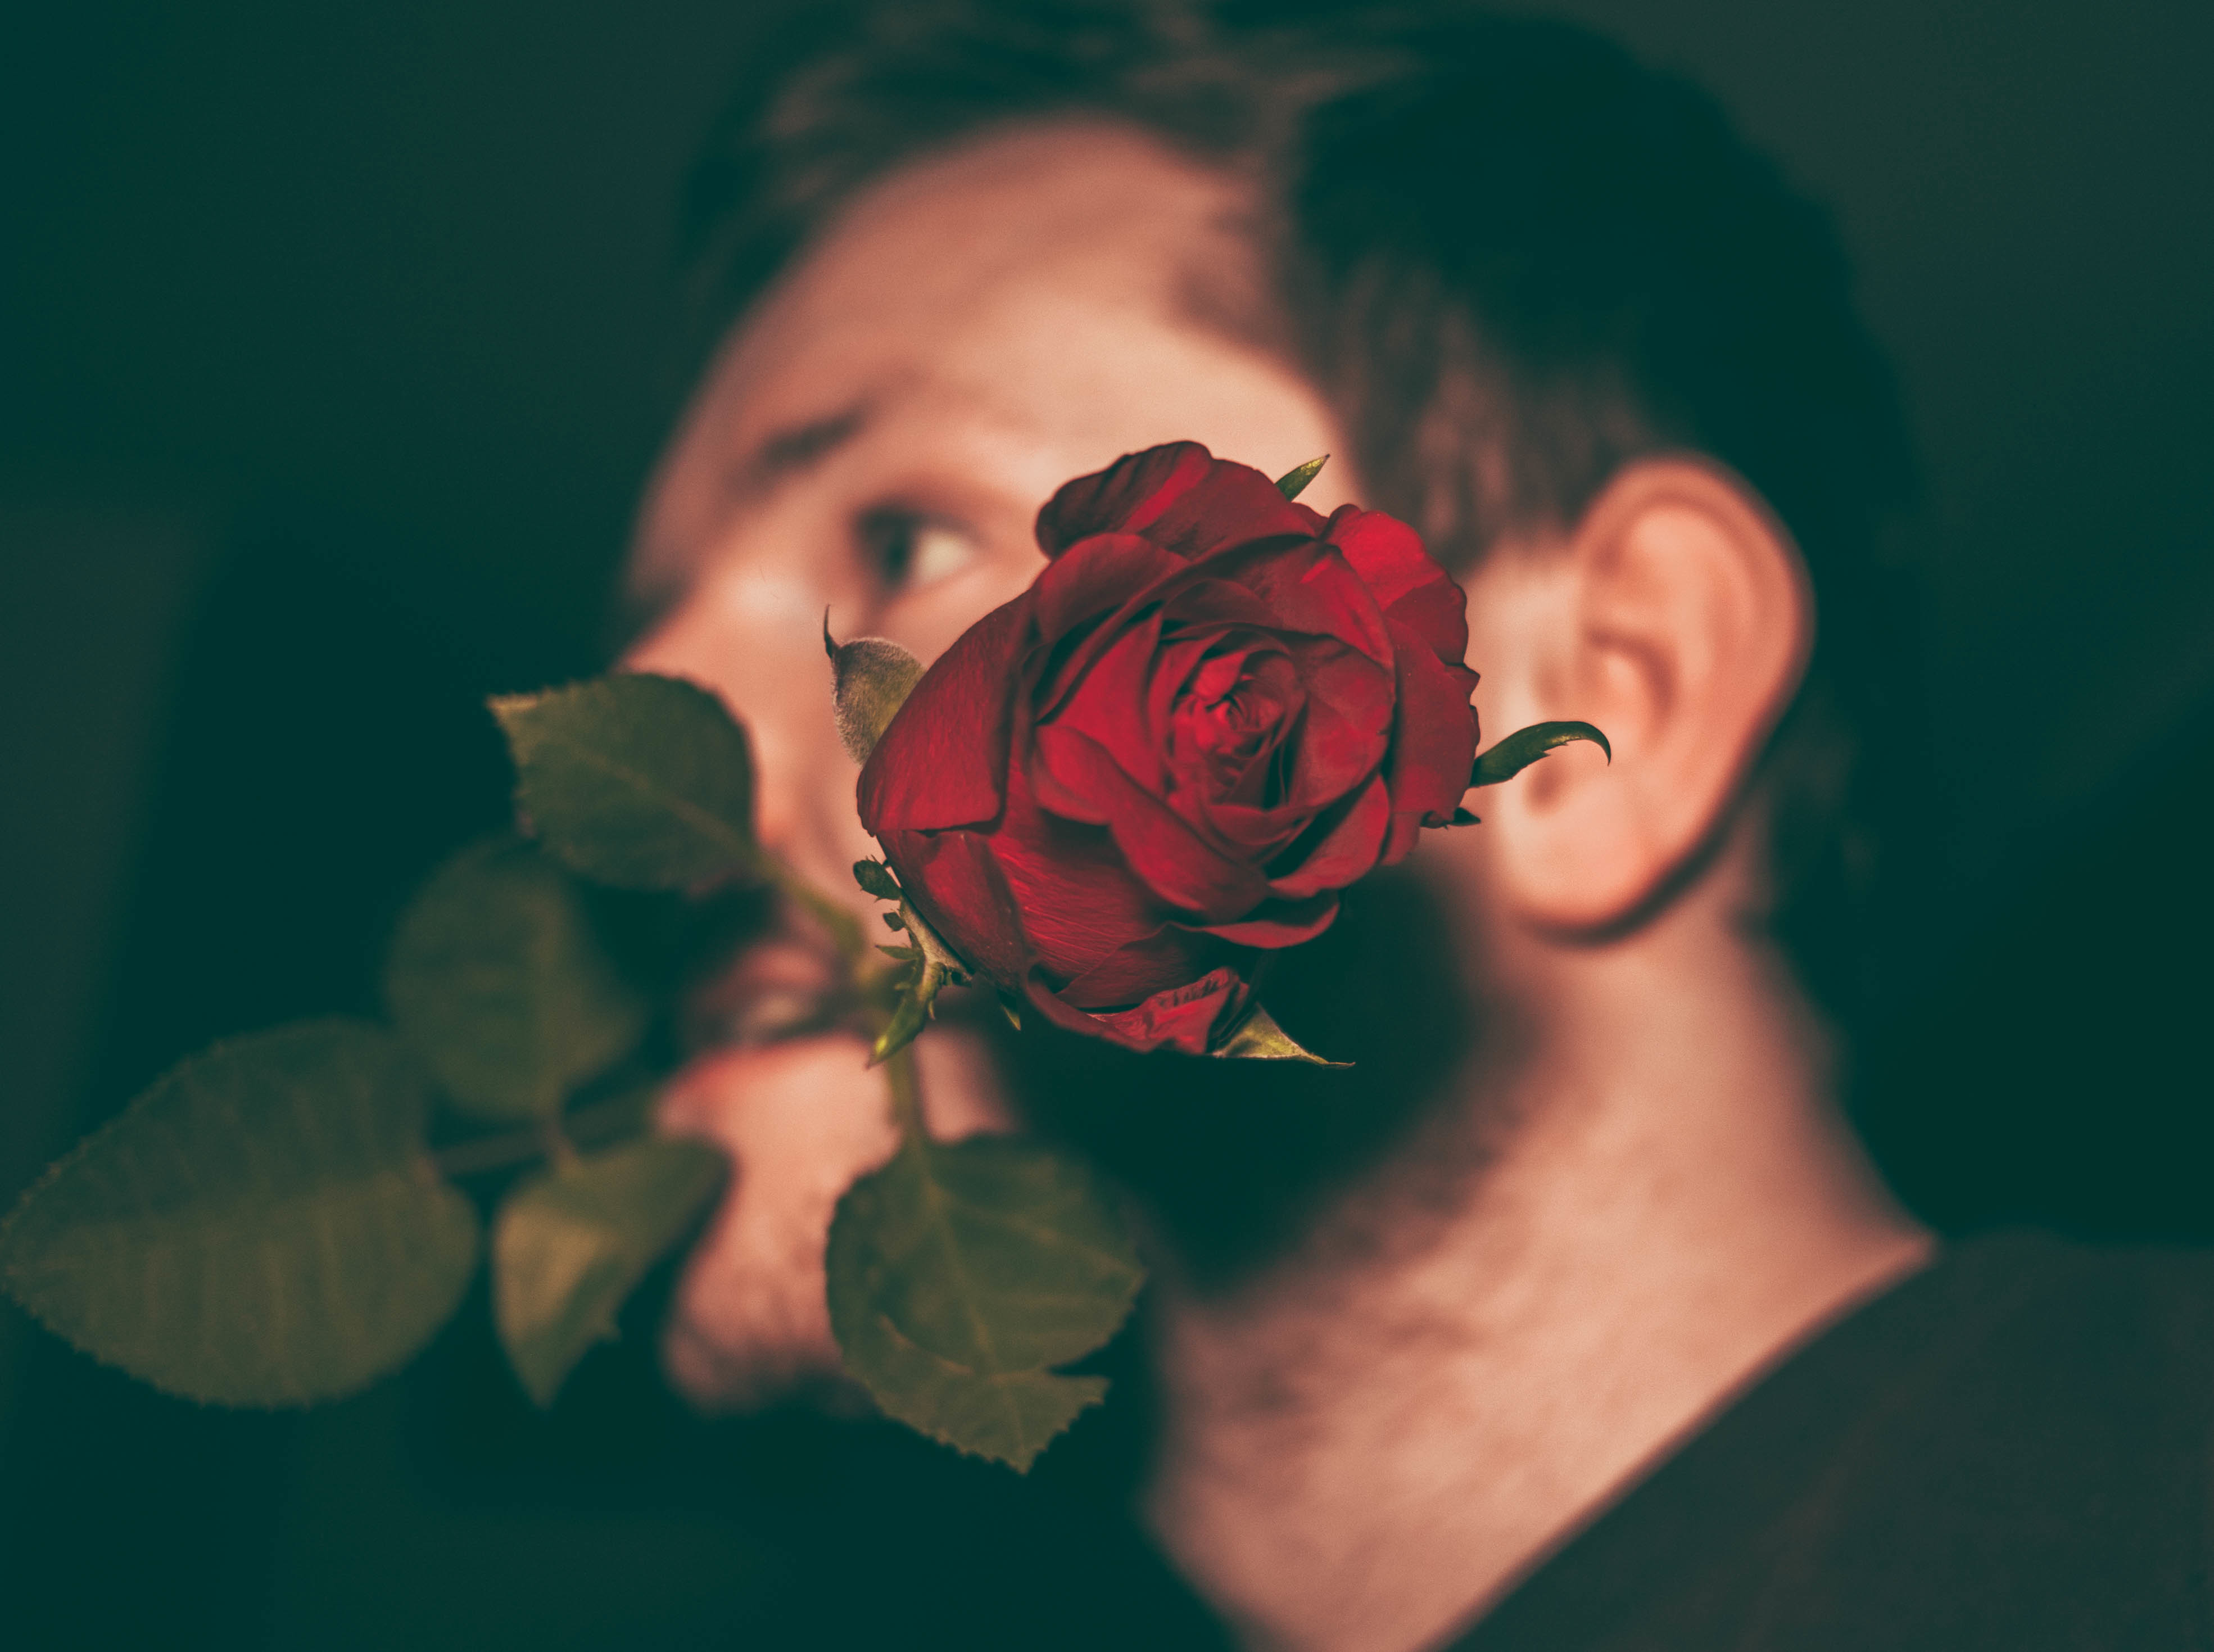
plant, white, photography, leaf, flower, petal, male, guy, love, rose, green, red, color, romance, darkness, blue, black, pink, close up, organ, valentine, emotion, macro photography, flowering plant, rose family, land plant